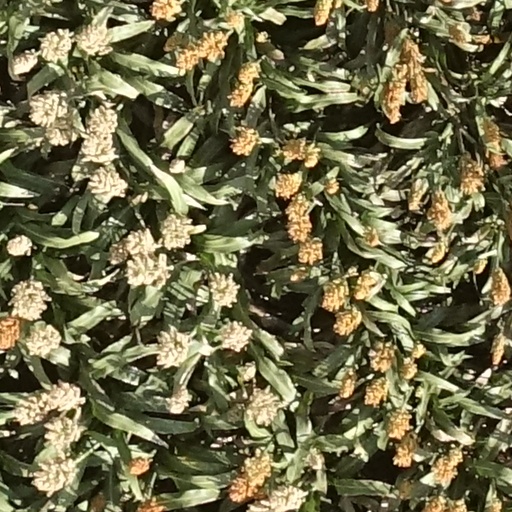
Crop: sorghum